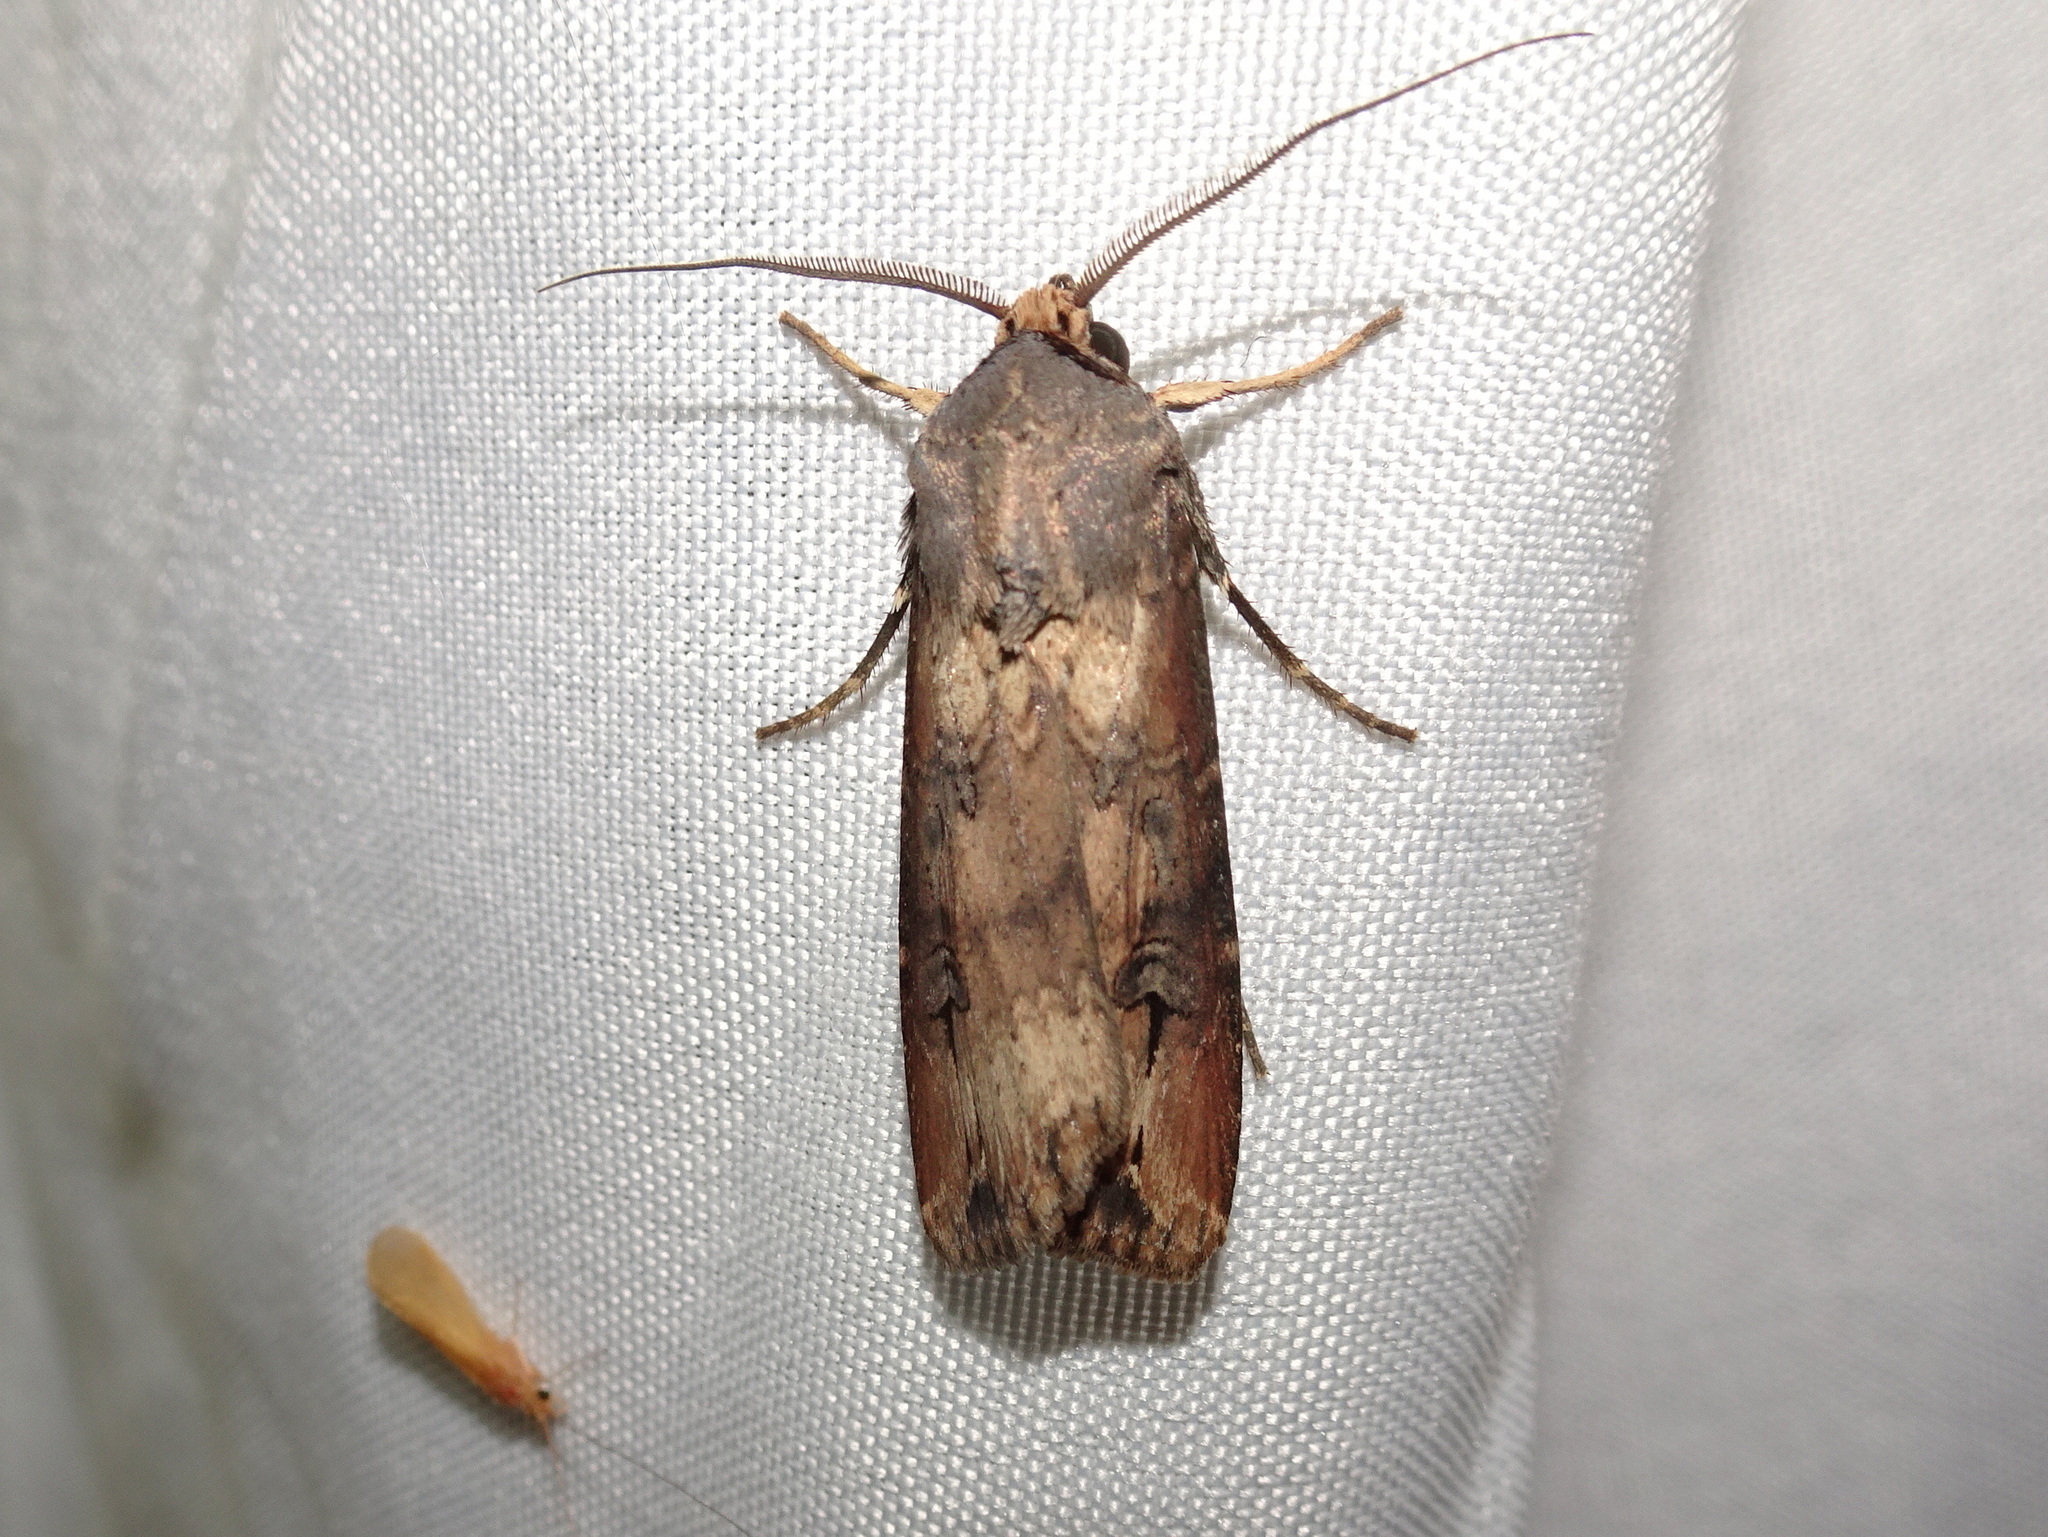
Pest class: cutworms